Suell Winn House

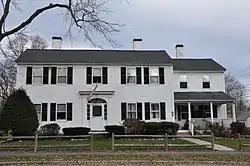

The Suell Winn House is a historic house at 72-74 Elm Street in Wakefield, Massachusetts. The house was built c. 1805 for Major Suell Winn, a local farmer, and is one of the best representatives of Federal-style architecture in Wakefield. It is a -story wood-frame structure, with two interior chimneys, a five-bay facade, and an elegant doorway with sidelight windows and an architrave. An ell extends the house to the right. Winn, a native of nearby Burlington, was killed crossing the railroad that divided his landholdings, after attending a town meeting where he protested the need for improved crossing signals at that location.